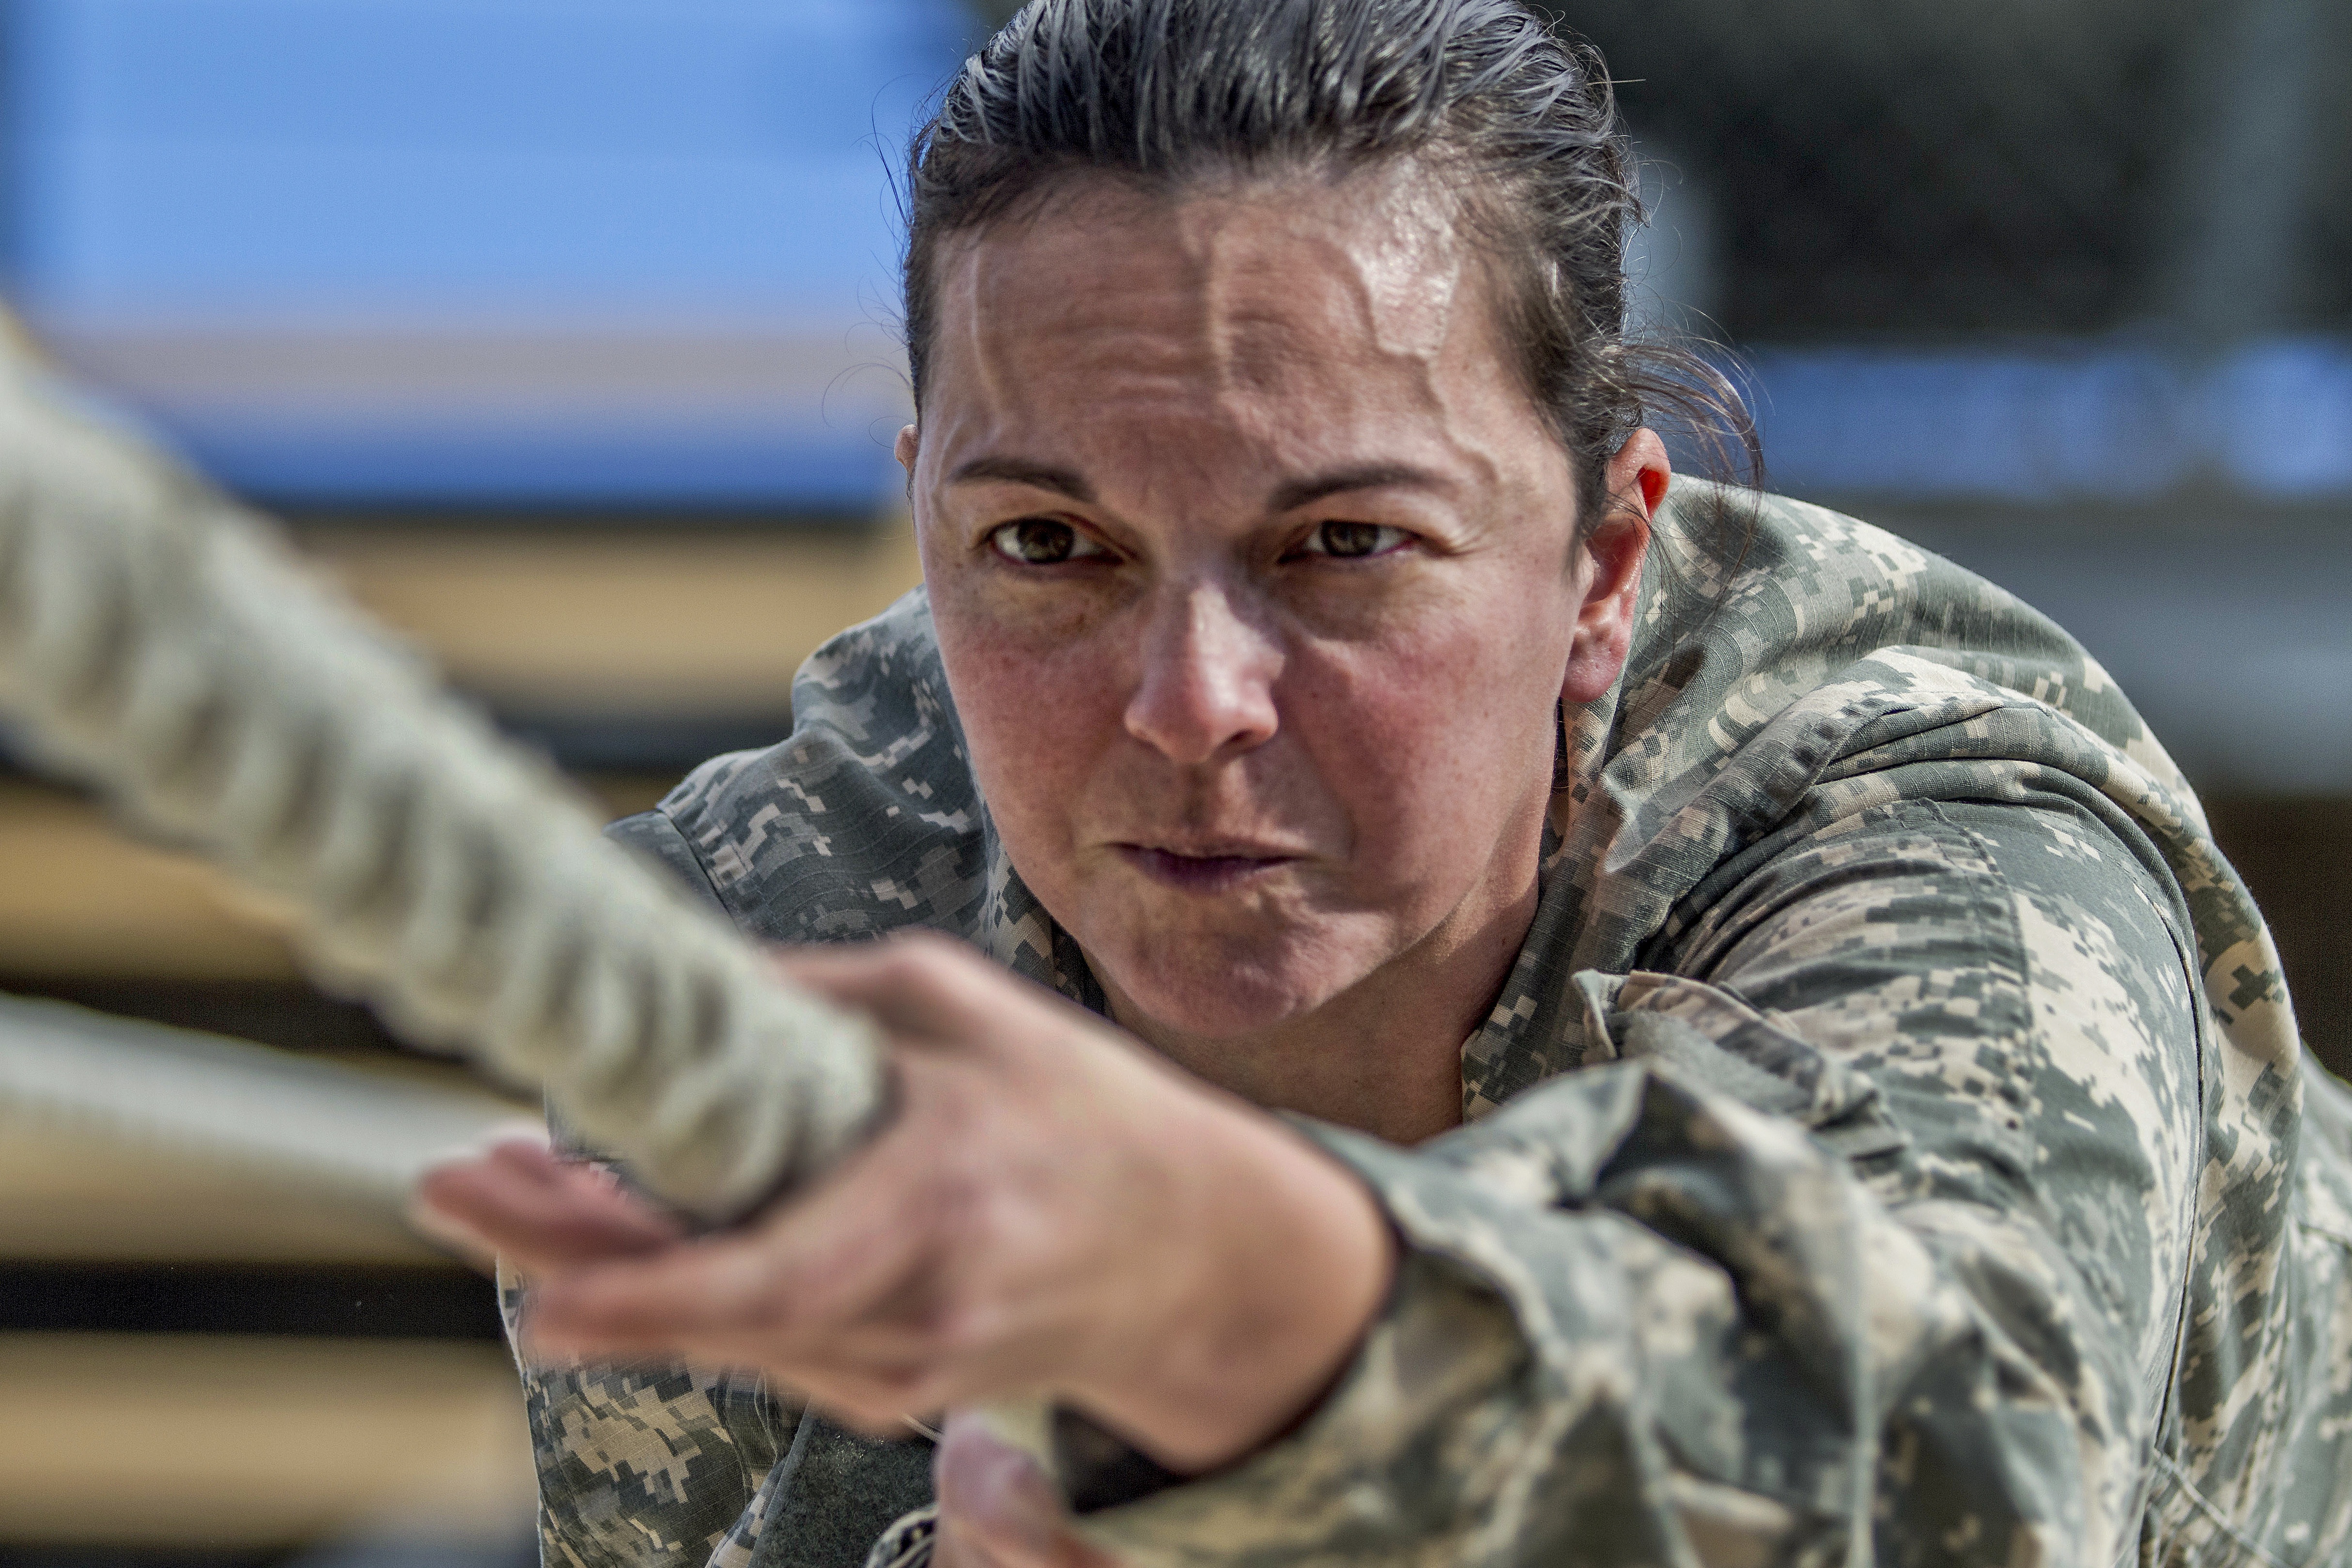
person, rope, military, female, soldier, army, balance, training, profession, fitness, crawl, focus, uniform, effort, school, strong, strength, basic, excellence, technique